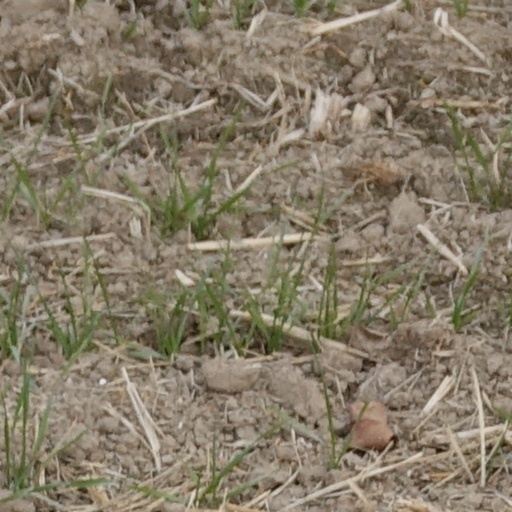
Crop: wheat